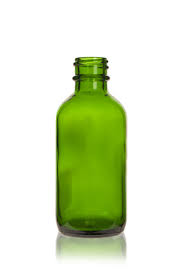
Waste category: glass